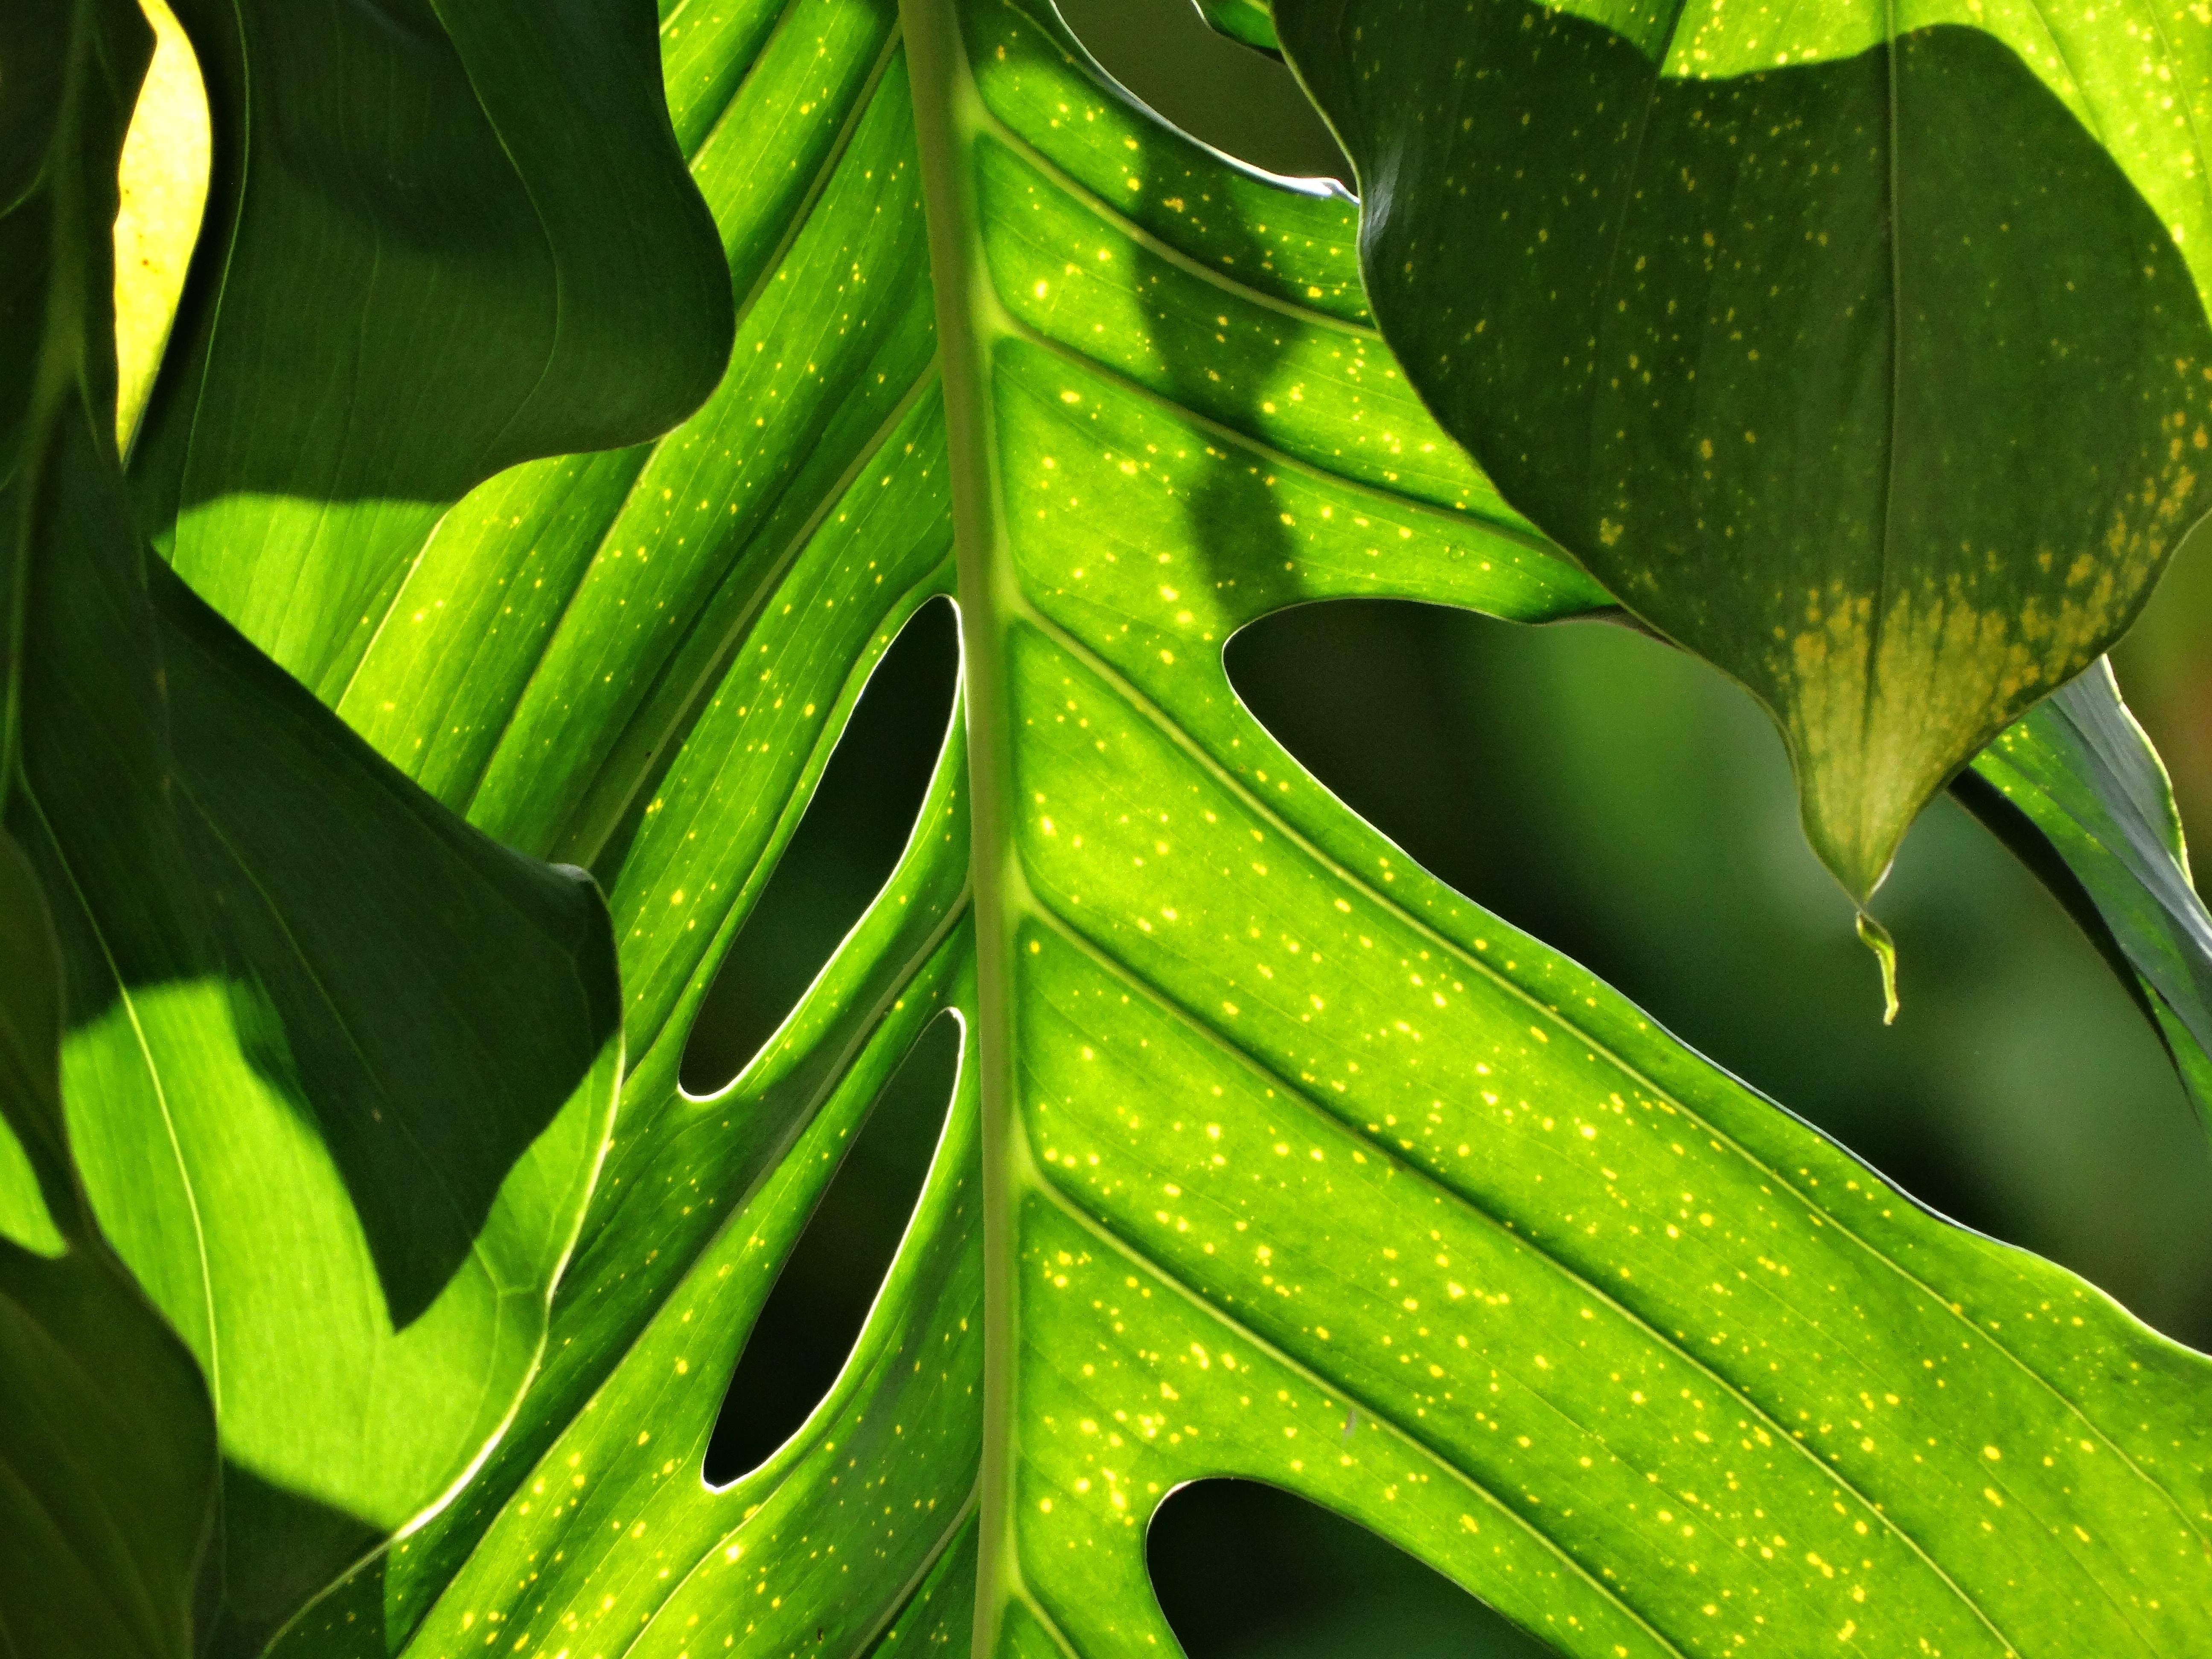
tree, nature, forest, grass, branch, plant, sunlight, leaf, flower, environment, green, jungle, botany, yellow, flora, close up, leaves, vegetation, tropics, macro photography, plant stem, arecales